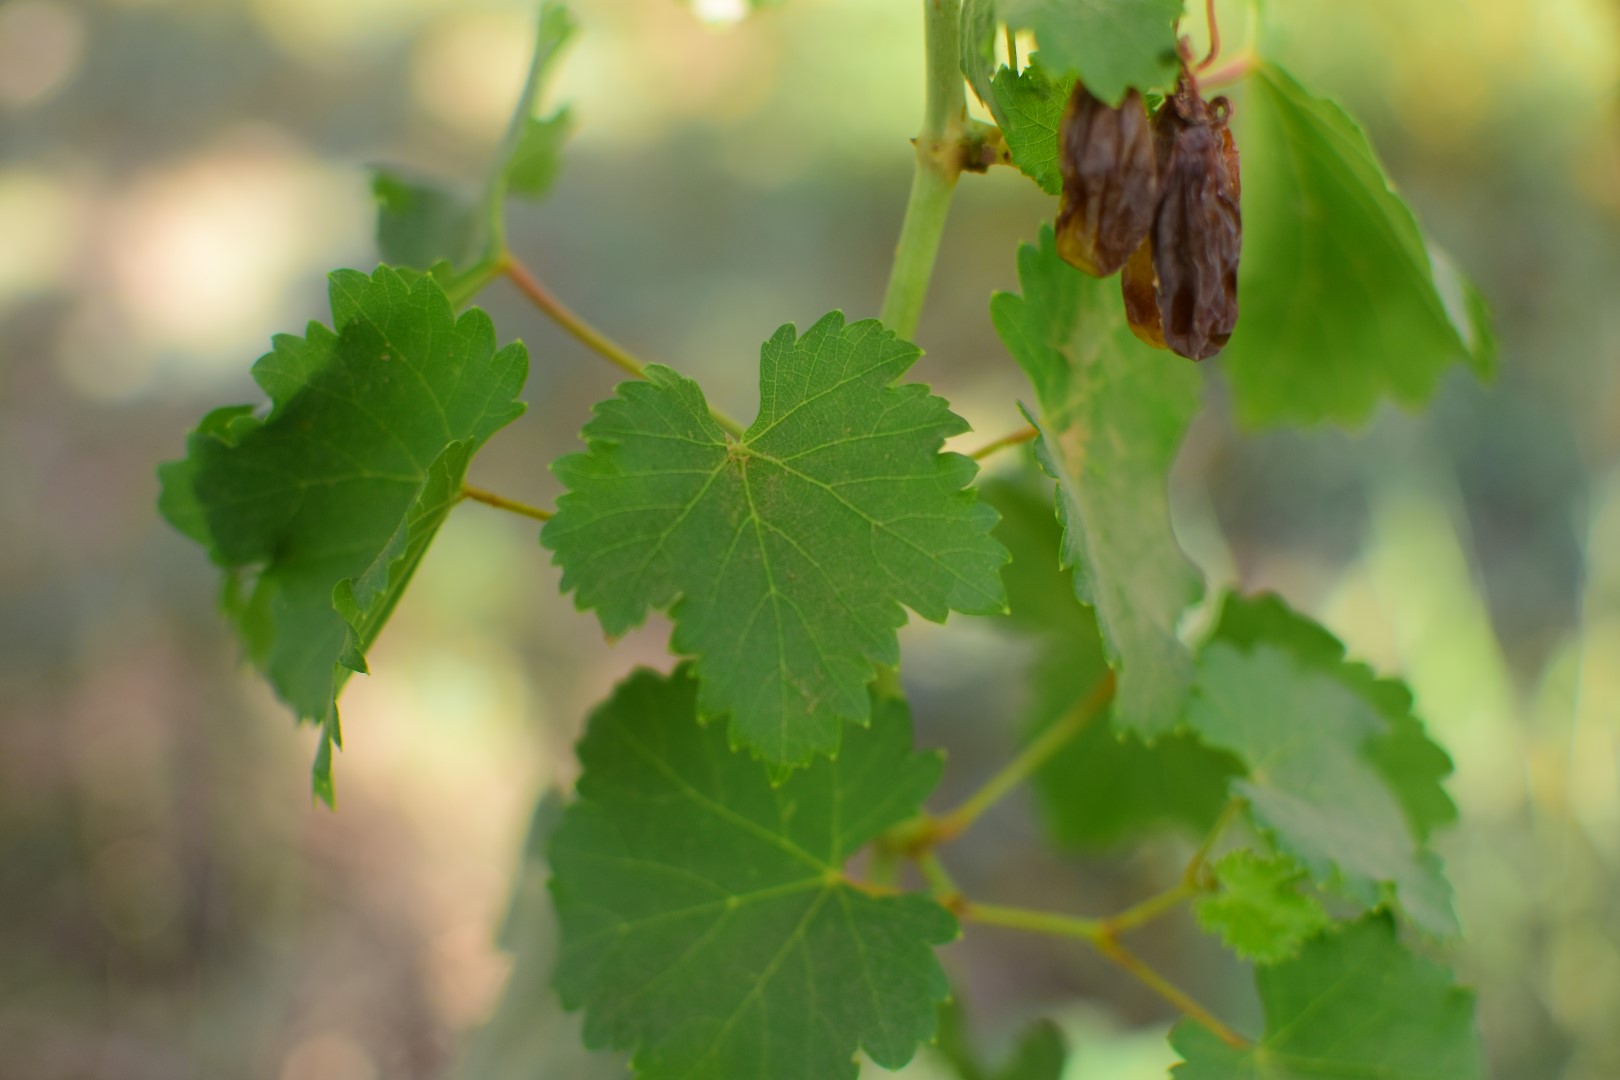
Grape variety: Deas Al-Annz